Flora Walsh

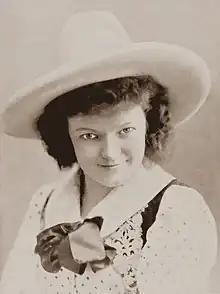
Portrait of Walsh c. 1890s

Flora Walsh (July 25, 1870 – January 22, 1893) was an American stage actress in the late 19th century. Walsh performed as a child as part of a singing and dancing duo with her mother, Alice, and the two appeared in productions together until the early 1890s. Walsh's professional debut came at the age of 9 as part of a juvenile production of "H.M.S. Pinafore"; she soon earned opportunities to play leading roles.